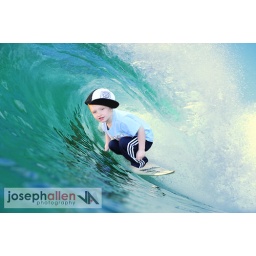
Child surfin' the tube in street clothes